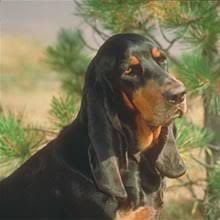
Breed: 225-n000062-black_and_tan_coonhound